Myrrha

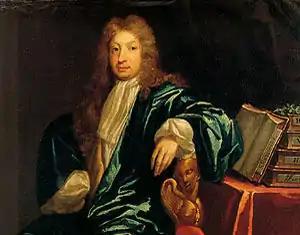
The English poet John Dryden translated the myth of Myrrha for political purposes.

Myrrha appears in the "Divine Comedy" poem "Inferno" by Dante Alighieri, where Dante sees her soul being punished in the eighth circle of Hell, in the tenth bolgia (ditch). Here she and other falsifiers such as the alchemists and the counterfeiters suffer dreadful diseases, Myrrha's being madness. Myrrha's suffering in the tenth bolgia indicates her most serious sin was not incest but deceit. Diana Glenn interprets the symbolism in Myrrha's contrapasso as being that her sin is so unnatural and unlawful that she is forced to abandon human society and simultaneously she loses her identity. Her madness in Hell prevents even basic communication which attests to her being contemptuous of the social order in life.